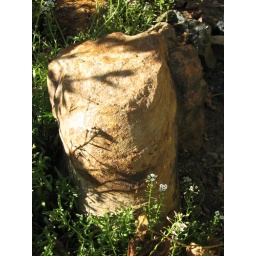
fossilized tree stump in my garden, surrounded by little white flowers...